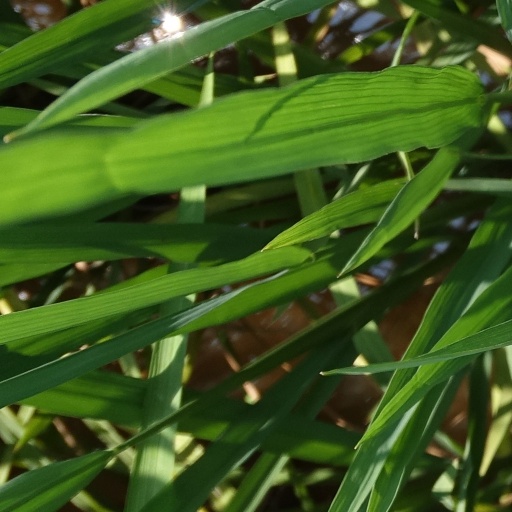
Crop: rice